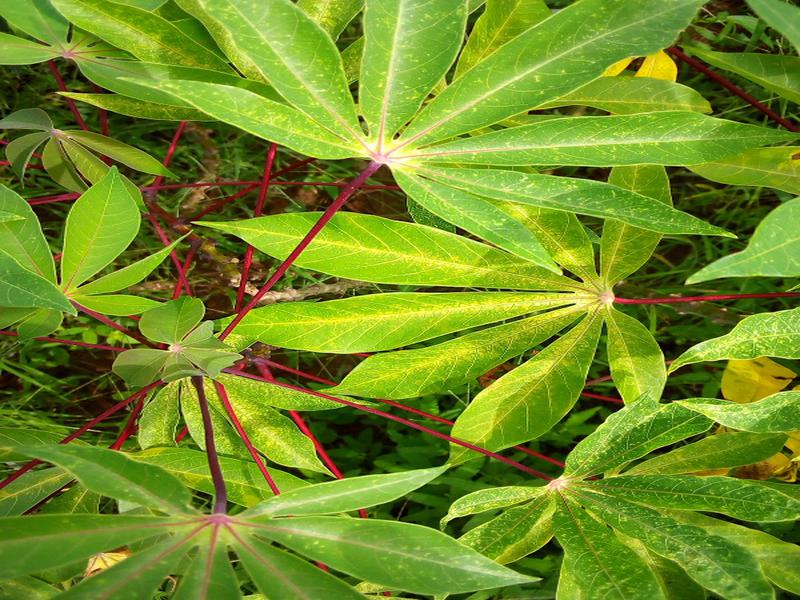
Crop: cassava
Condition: green_mottle